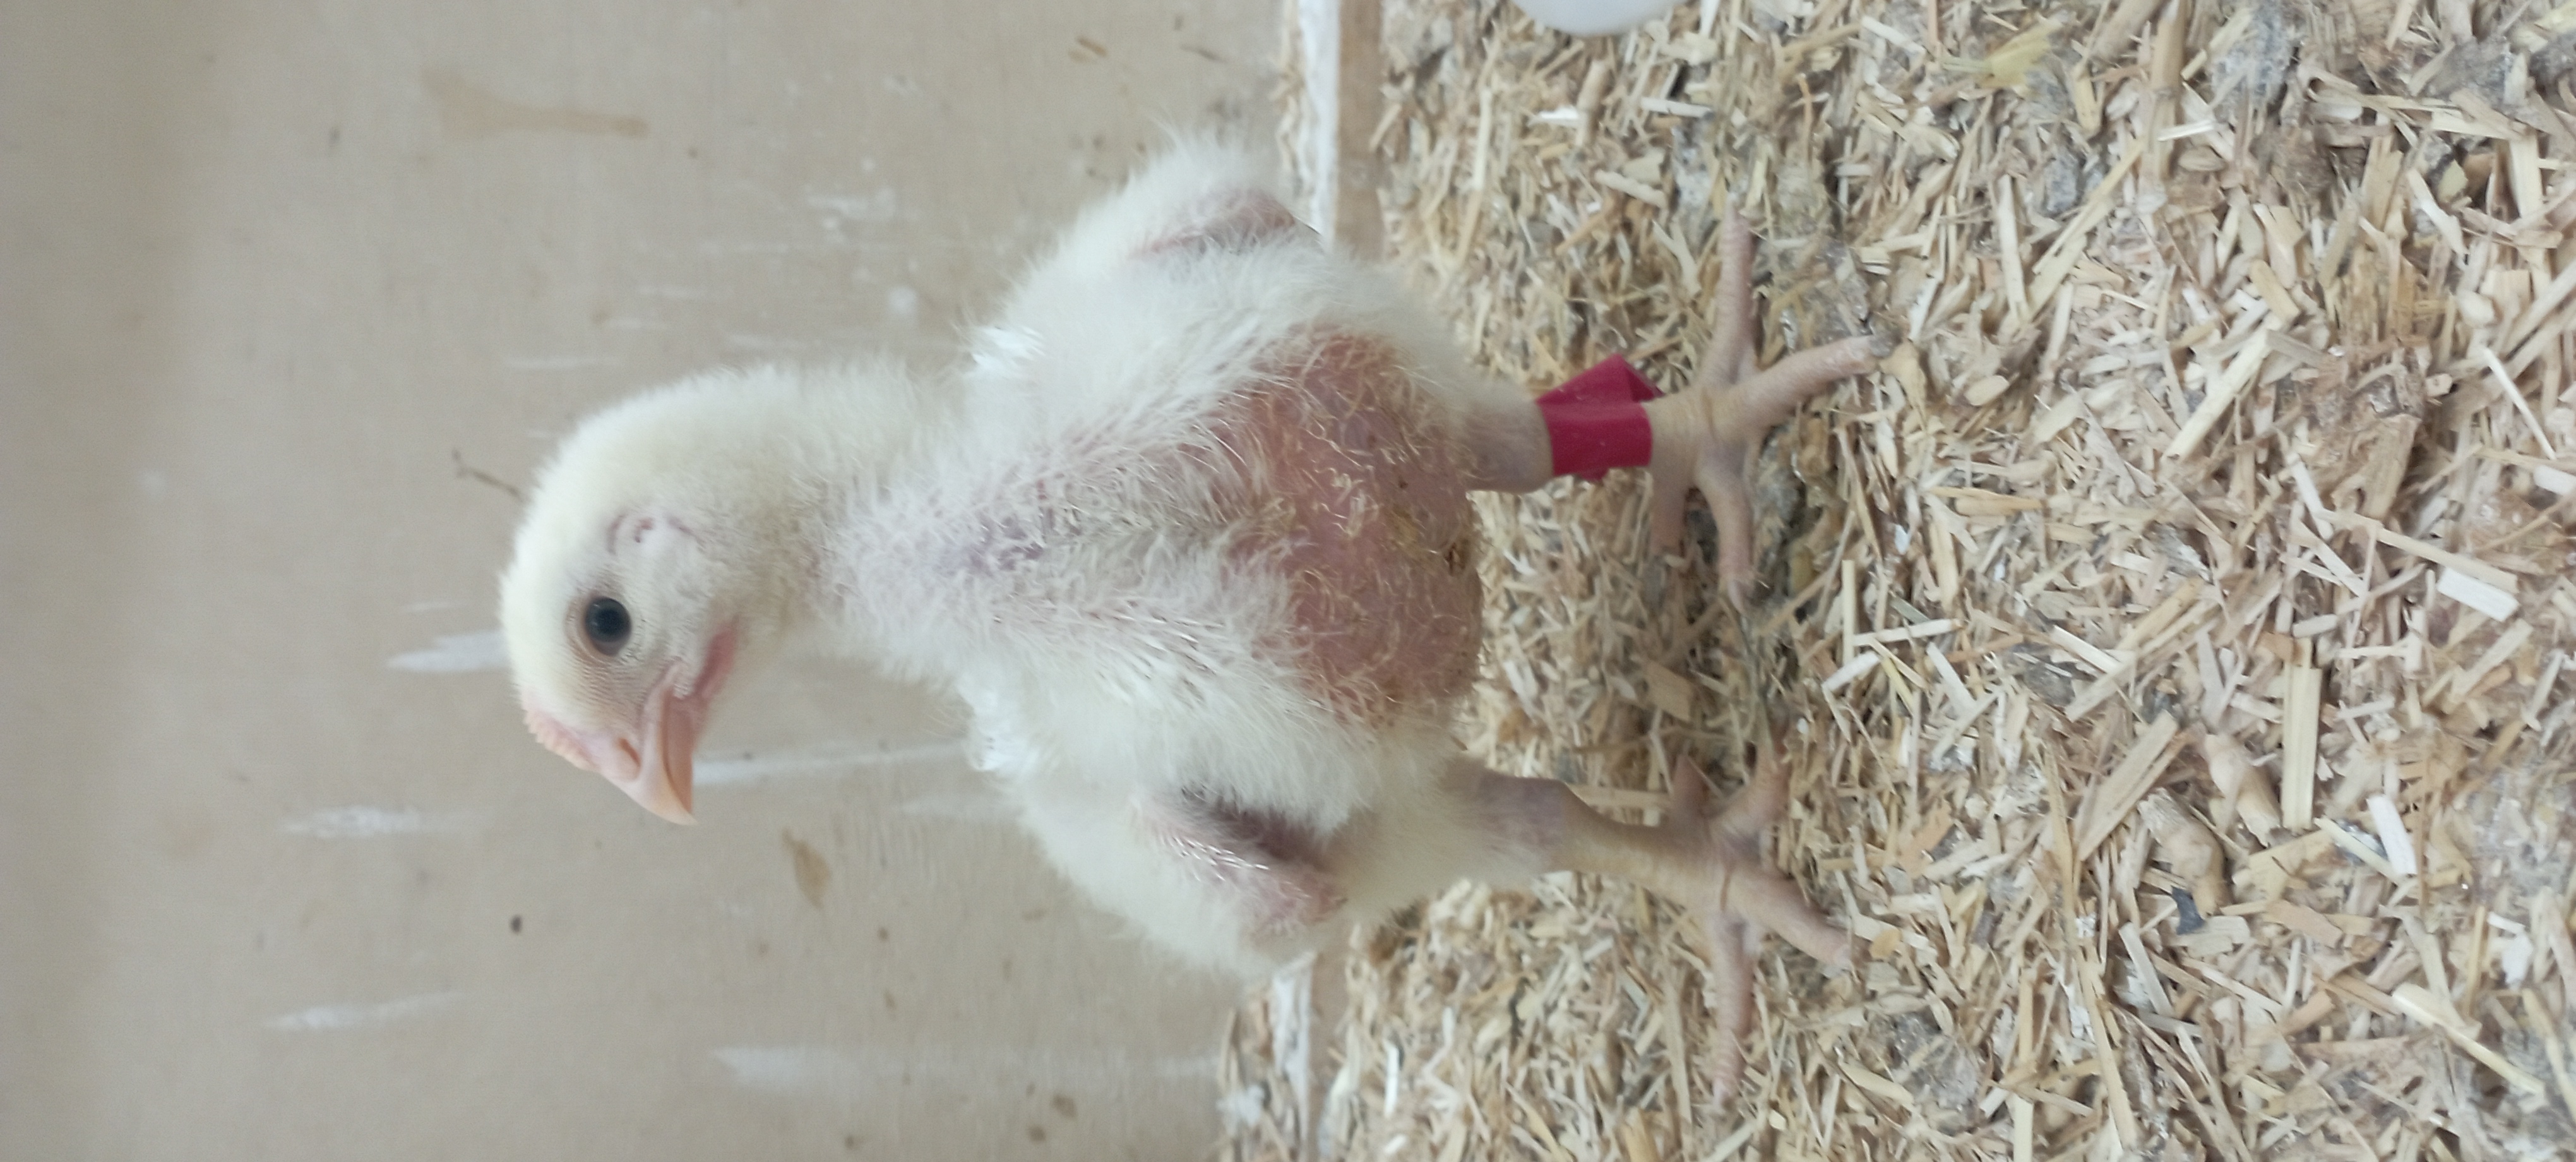
Weight: 598 g